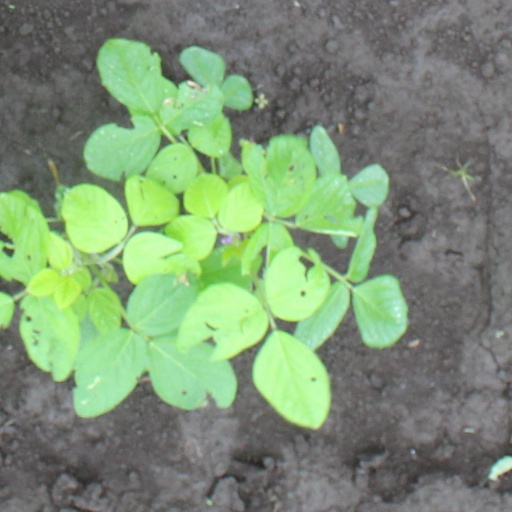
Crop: soybean